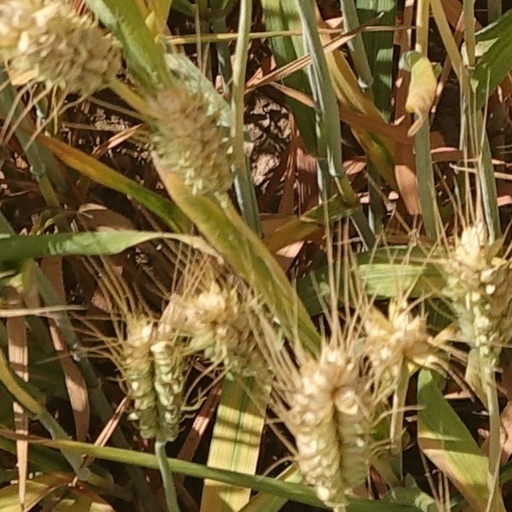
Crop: wheat